Morton McMichael

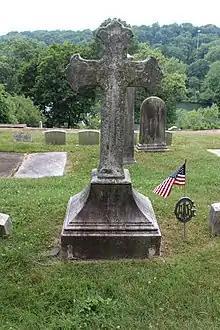
Morton McMichael tombstone in Laurel Hill Cemetery

He was elected as a member of the American Philosophical Society in 1867. He served as president of the Union League after Horace Binney.